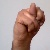
The image shows a hand gesture representing the letter 'N' in Indian Sign Language.